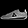
Label: Sneaker